Kwat Lat Ma Shi

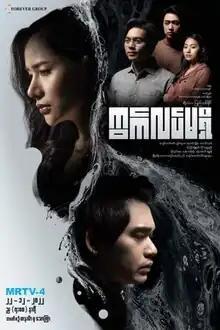
Poster

Kwat Lat Ma Shi is a Burmese drama television series. It is an adaptation of the novel "Ta Khu Lat Pay Mae Kwat Lat Ma Shi" by Le Dwin Thar Saw Chit. It aired on MRTV-4, from December 22, 2022, to February 2, 2023, on Mondays to Fridays at 19:00 for 31 episodes.